Mass media in Somalia

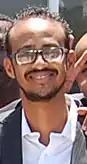
Senior Media Advisor to the government, Abdisalam Aato.

On March 22, 2012, the Somali Cabinet unanimously approved the National Communications Act, which paves the way for the establishment of a National Communications regulator in the broadcasting and telecommunications sectors. The bill was passed following consultations between government representatives and communications, academic and civil society stakeholders. According to the Ministry of Information, Posts and Telecommunication, the Act is expected to create an environment conducive to investment and the certainty it provides will encourage further infrastructural development, resulting in more efficient service delivery.